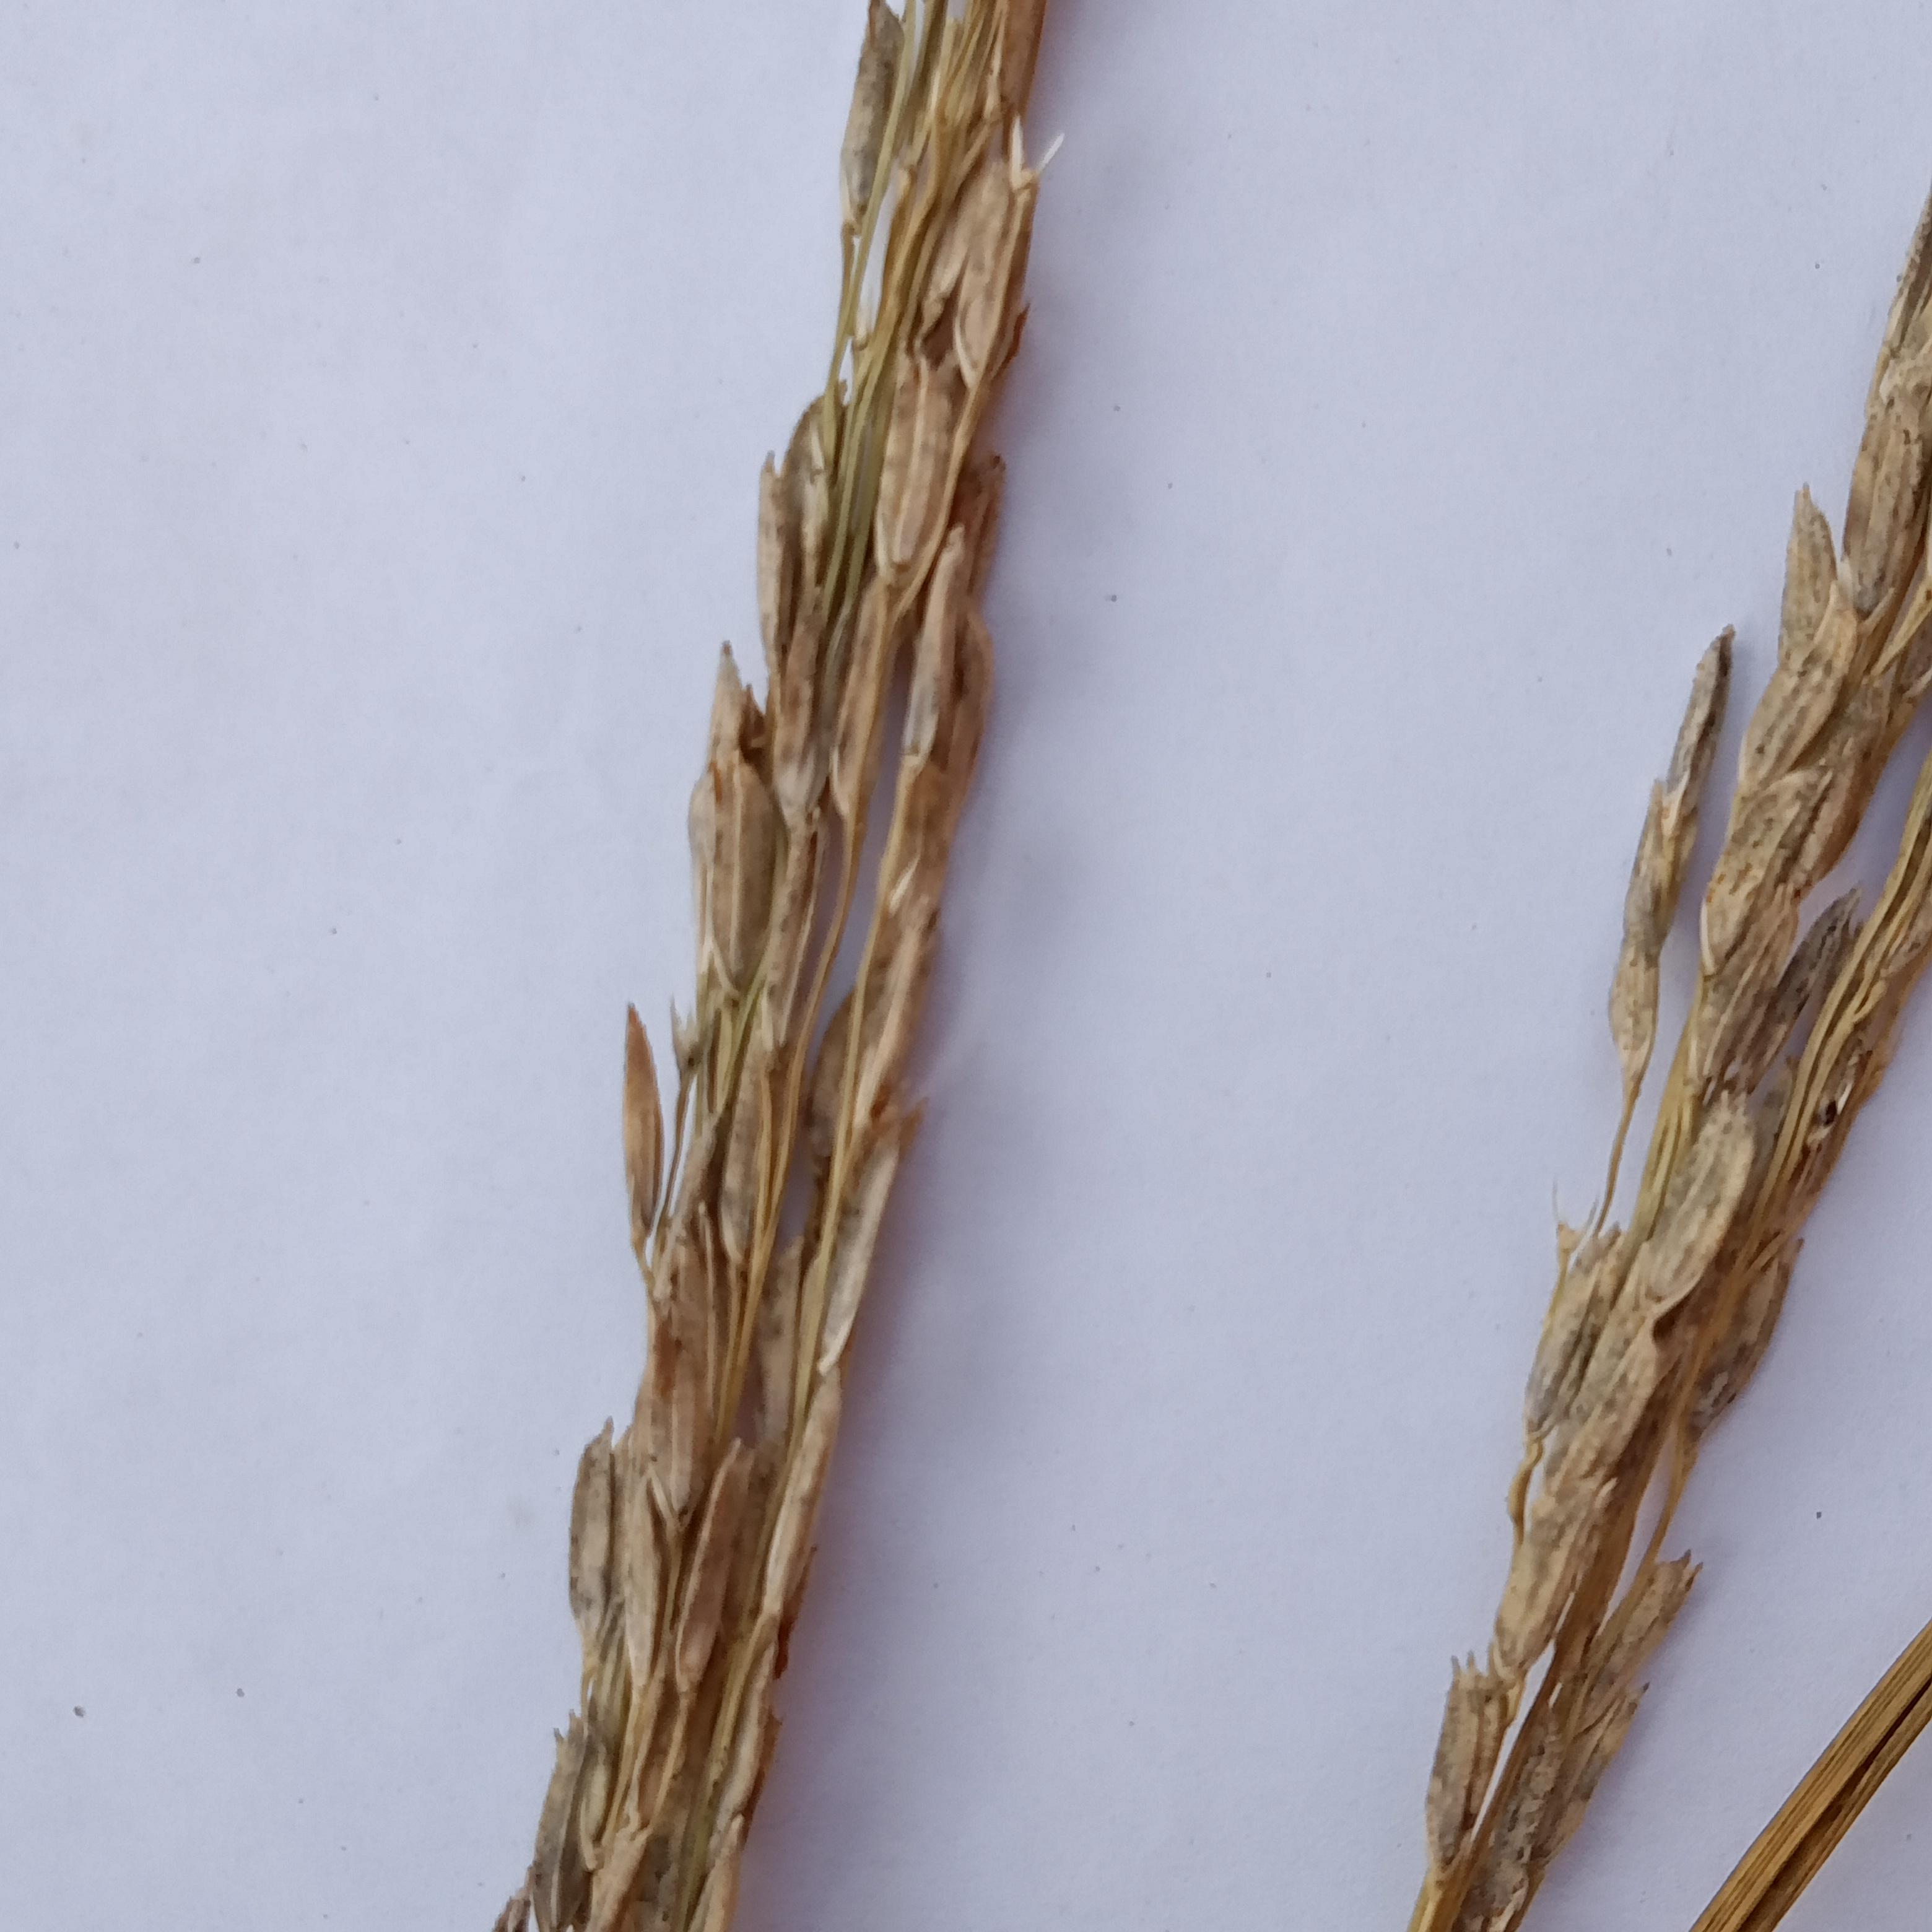
Label: Rice___Neck_Blast